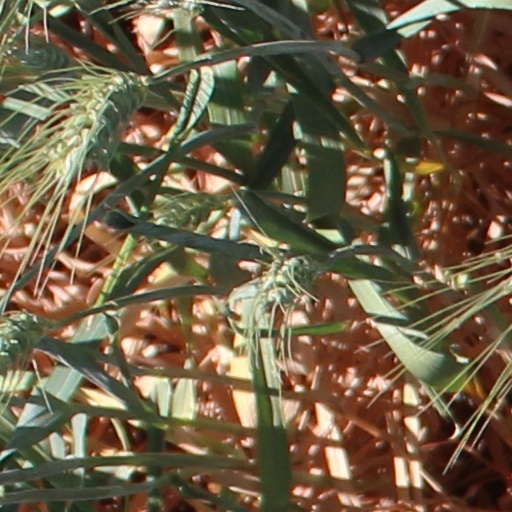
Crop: wheat